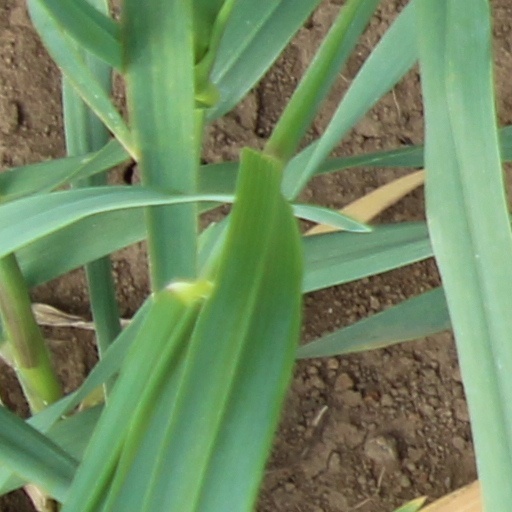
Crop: wheat